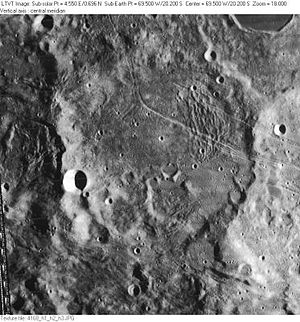
Darwin (månekrater)
Darwin er et nedslagskrater på Månen af den type, som kaldes en bjergomgivet slette. Det befinder sig på den sydøstlige del af Månens forside og så tæt ved dens rand, at det ses i perspektivisk forkortning fra Jorden. Det er opkaldt efter den britiske naturhistoriker Charles R. Darwin.